The Sunshine Boys

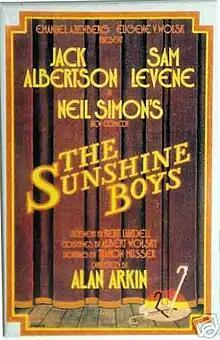
Window card poster, original Broadway production The Sunshine Boys starring Jack Albertson and Sam Levene

The Sunshine Boys is an original two-act play written by Neil Simon that premiered December 20, 1972, on Broadway starring Jack Albertson as Willie Clark and Sam Levene as Al Lewis and later adapted for film and television.